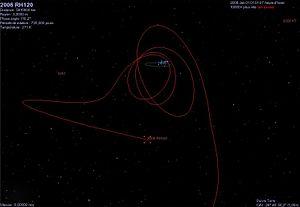
2006 RH₁₂₀ est un petit astéroïde d'environ 4 mètres de diamètre qui, entre septembre 2006 et juin 2007, était temporairement en orbite autour de la Terre.
L'existence d’autres lunes de la Terre, c'est-à-dire des satellites naturels de la Terre autres que la Lune, a été postulée à plusieurs reprises au cours de l'histoire. Malgré ces déclarations, aucun autre satellite naturel de la Terre n'a été confirmé à ce jour. Plusieurs revendications se sont avérées invérifiables, alors que d'autres se sont avérées être des canulars.
Un objet capturé temporairement ou satellite temporaire est un objet capturé de manière transitoire par un astre. L'objet est ensuite soit éjecté soit détruit en s'écrasant sur l'astre qui l'a capturé. Bien que les planètes soient caractérisées par leur capacité à nettoyer les corps plus petits par collision, capture ou perturbation gravitationnelle, de petits corps peuvent toujours être capturés.